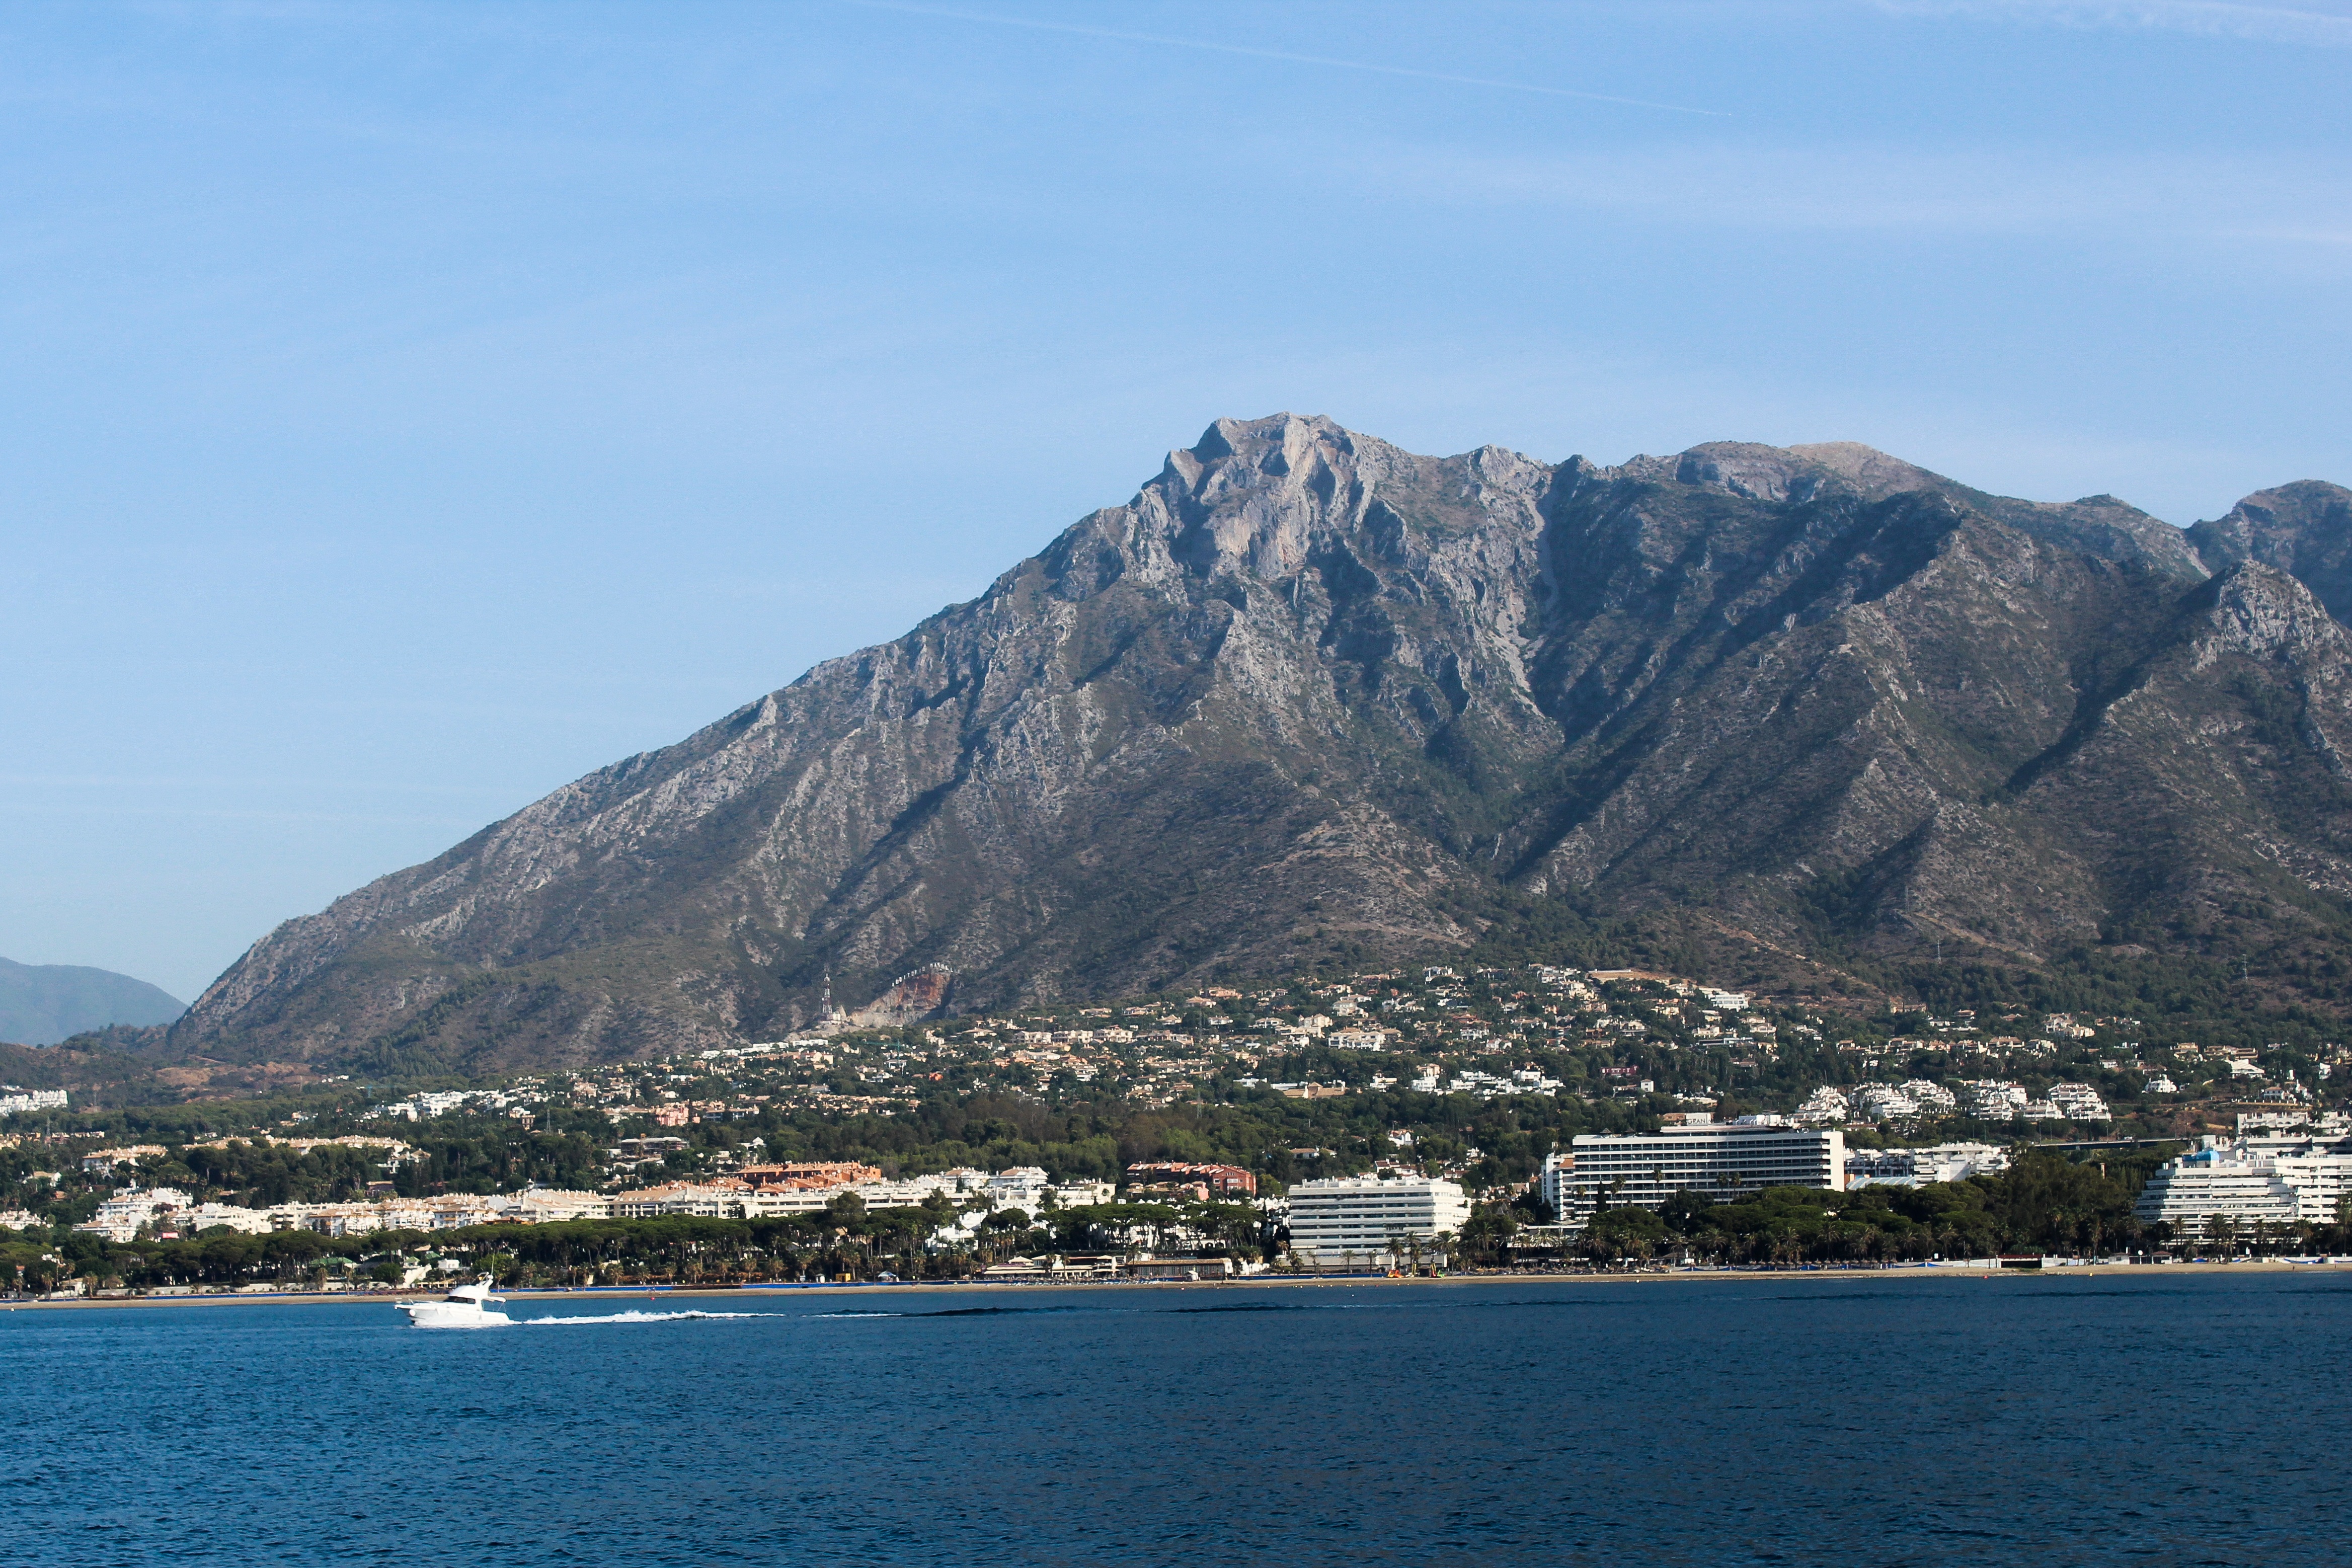
beach, sea, coast, water, nature, ocean, mountain, light, architecture, people, sky, wood, woman, white, sport, boat, house, wave, floor, interior, window, home, ship, summer, vacation, travel, recreation, transportation, transport, decoration, vessel, vehicle, relax, equipment, tropical, fishing, yacht, holiday, clean, kitchen, bay, cozy, care, blue, residential, furniture, room, fish, lifestyle, leisure, decor, apartment, modern, appliance, living, cruise, sunny, indoors, spain, fun, nautical, luxury, design, sail, bright, marine, new, big, style, domestic, contemporary, cape, stylish, comfortable, nobody, landform, marbella, geographical feature